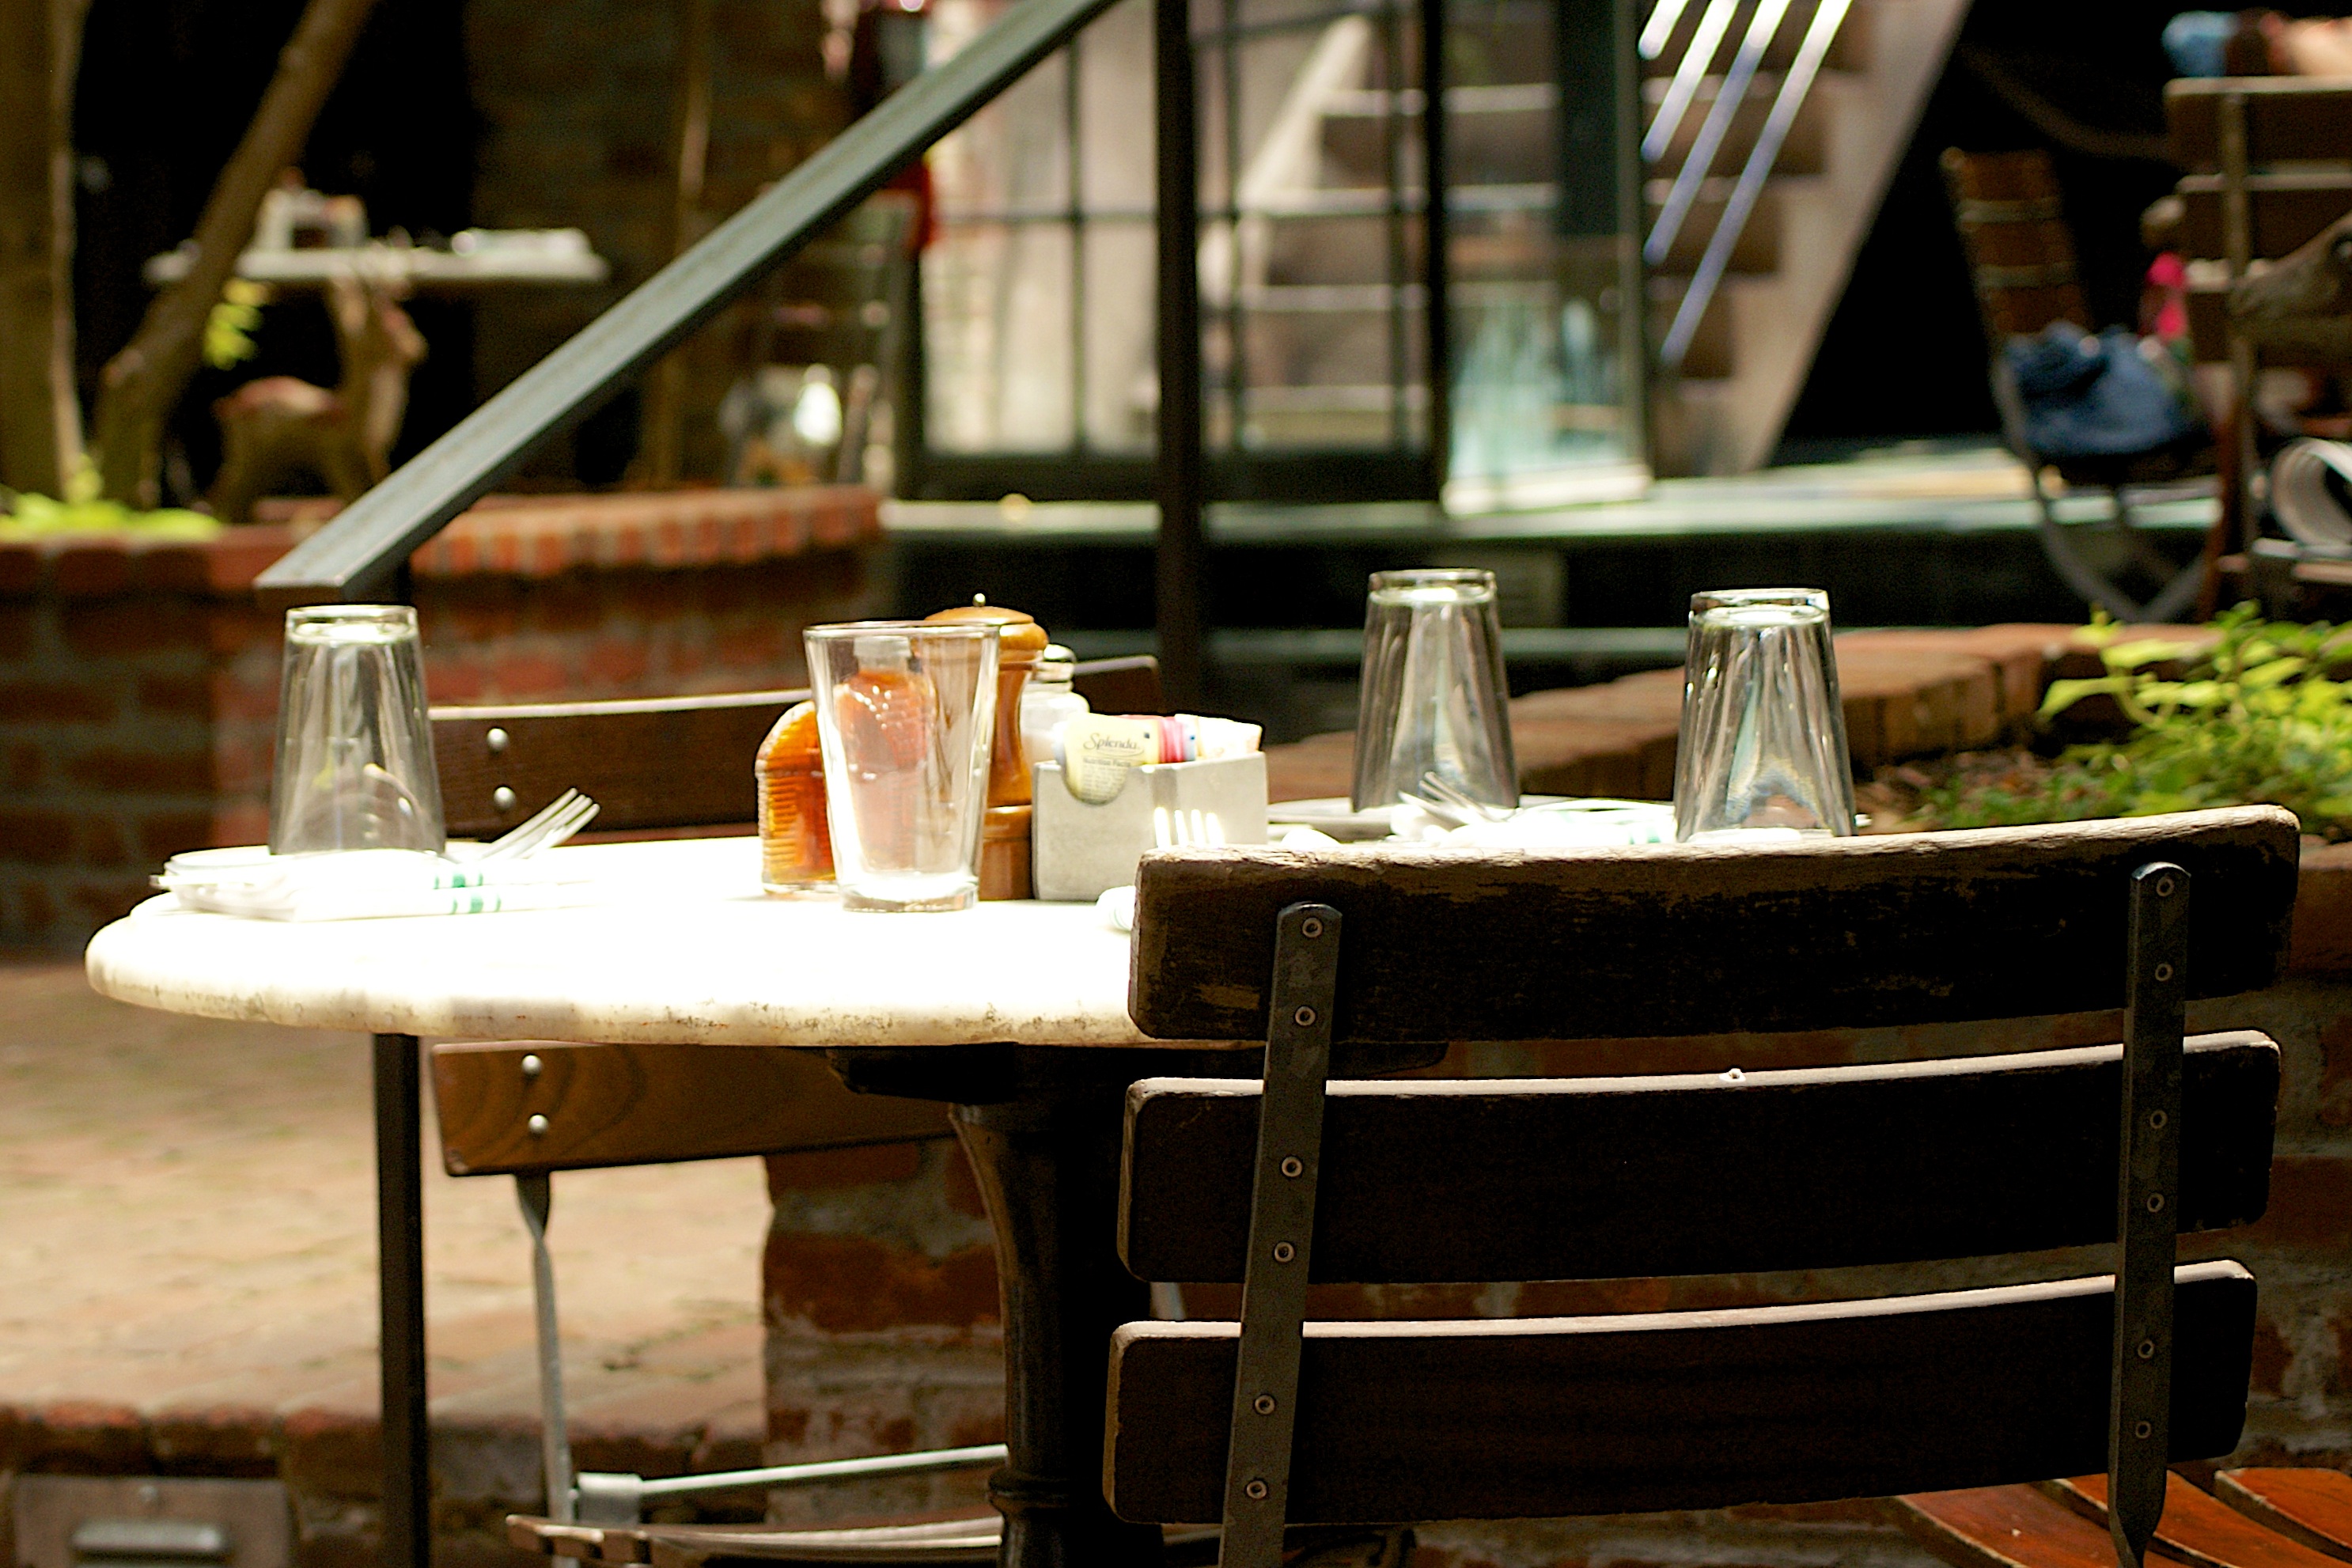
table, cafe, vintage, retro, restaurant, bar, meal, patio, diner, furniture, eat, lunch, interior design, bistro, dining, dishes, glasses, brunch